POTEB

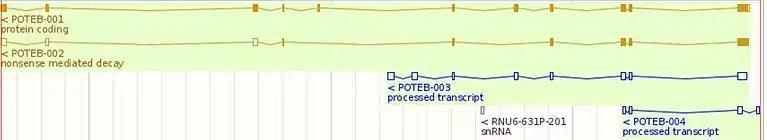
The 4 possible mRNAs obtained from the POTEB gene. Only POTEB-001, containing 11 exons, encodes the complete POTEB protein.

The POTEB protein is composed of 544 amino acids and, according to bioinformatic analyses, has a molecular weight of 61.7 kDa. It has an isoelectric point of 5.68. Its most common amino acids are leucine and glutamic acid, which account for 11% and 10.3% of the protein respectively. However, this is normal for human proteins. POTEB is most likely a cytoplasmic protein that is phosphorylated at 17 serines, threonines, and tyrosines located throughout the length of the protein, but concentrated at the C-terminus of the protein. Its secondary structure is mainly five helical ankyrin repeat domains, which contain the TALHL motif. There is also one myristoylation site on the protein, close to the N-terminus.